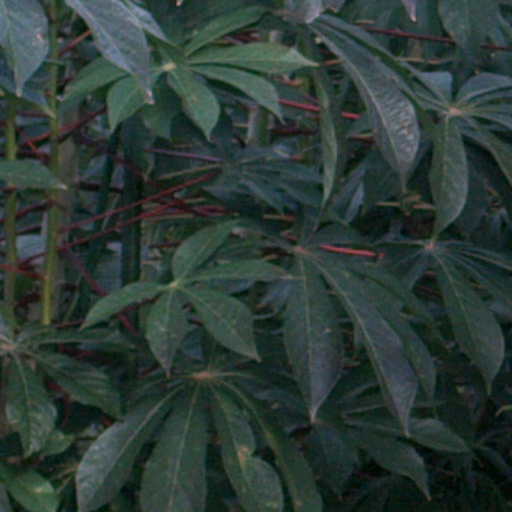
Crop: cassava